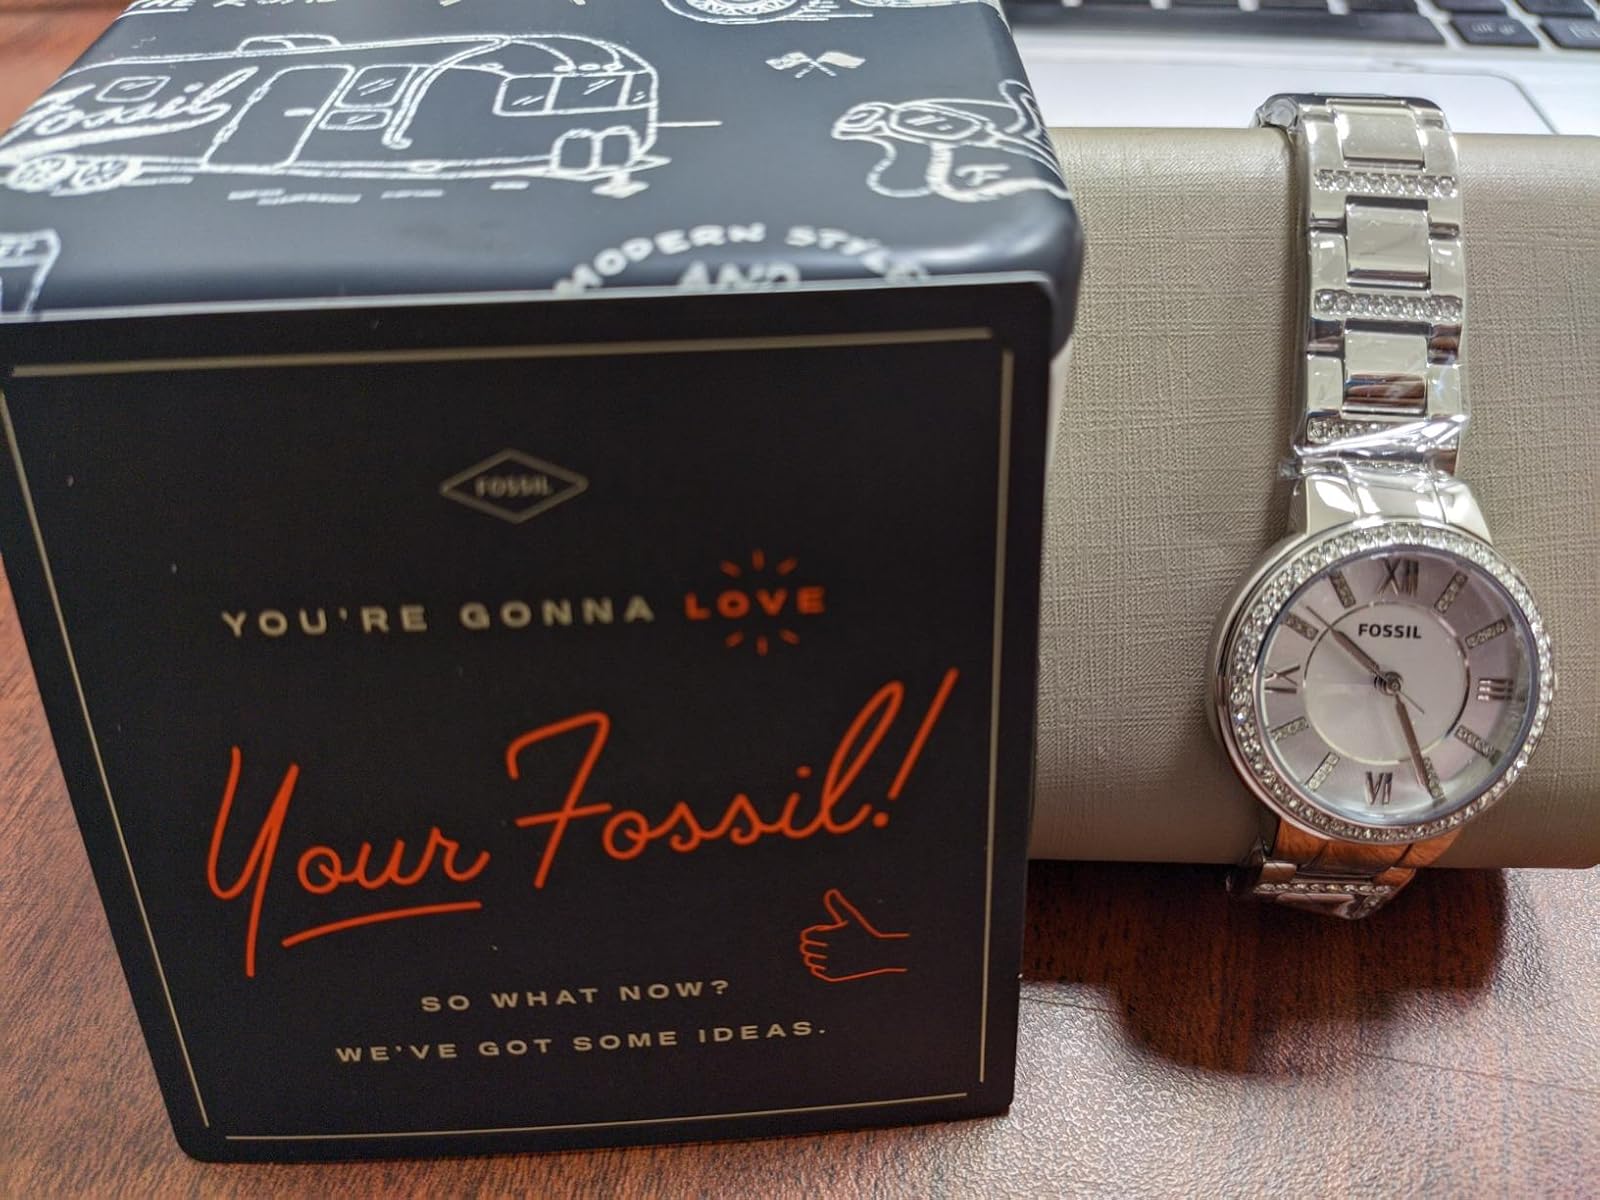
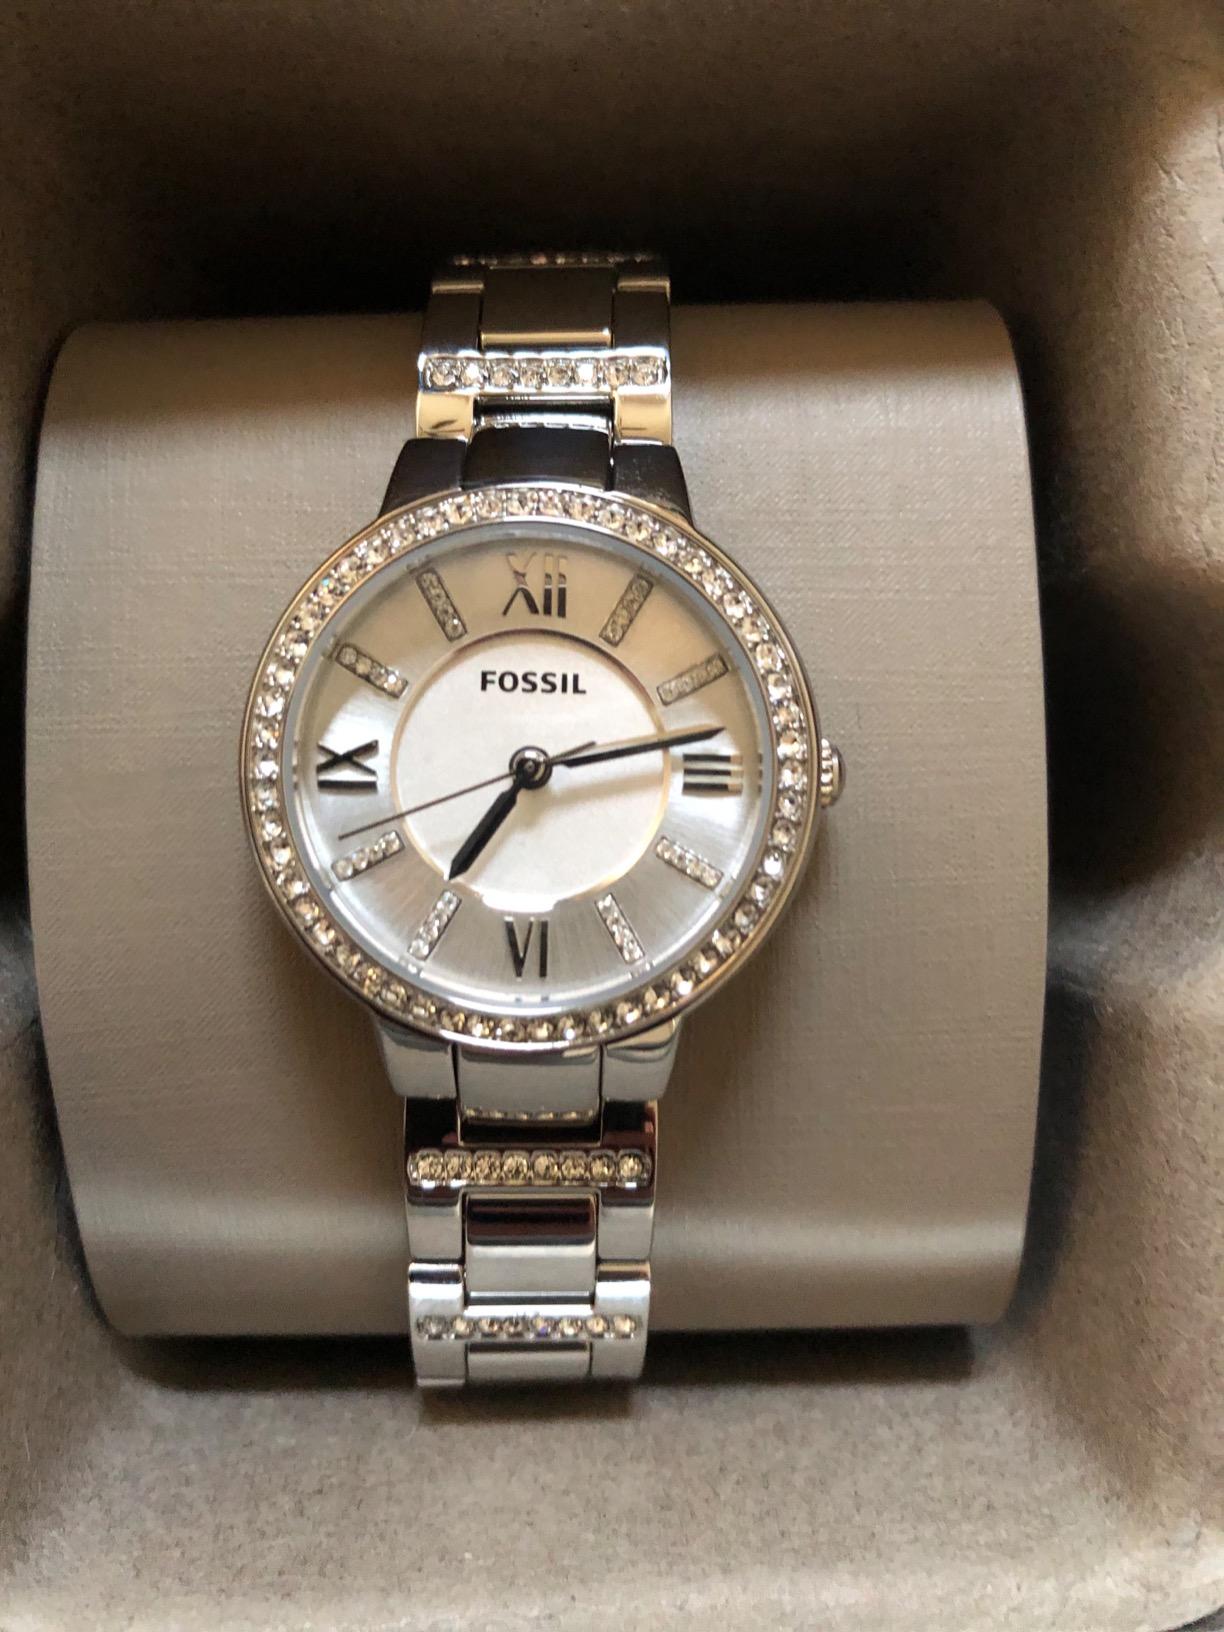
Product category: accessories_watch
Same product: yes